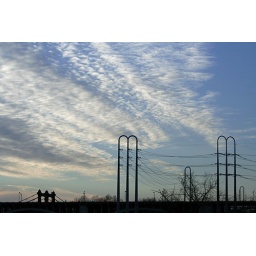
Minneapolis - clouds and power lines over the Mississippi river